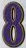
Number: 8